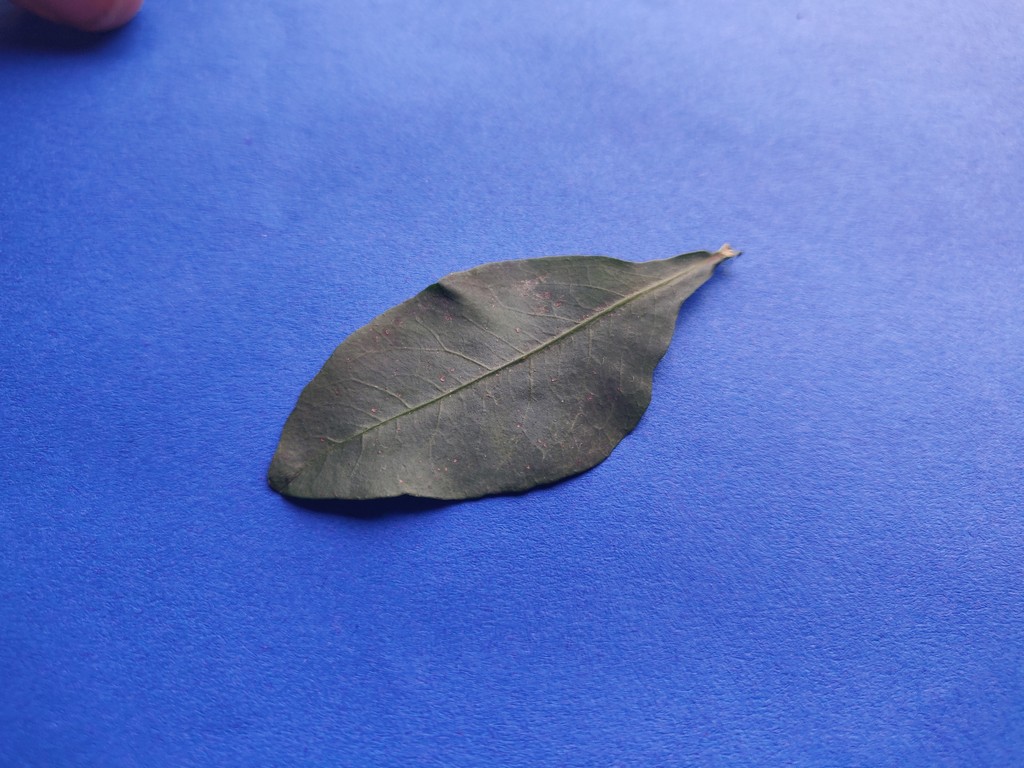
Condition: Healthy
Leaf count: single
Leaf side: front